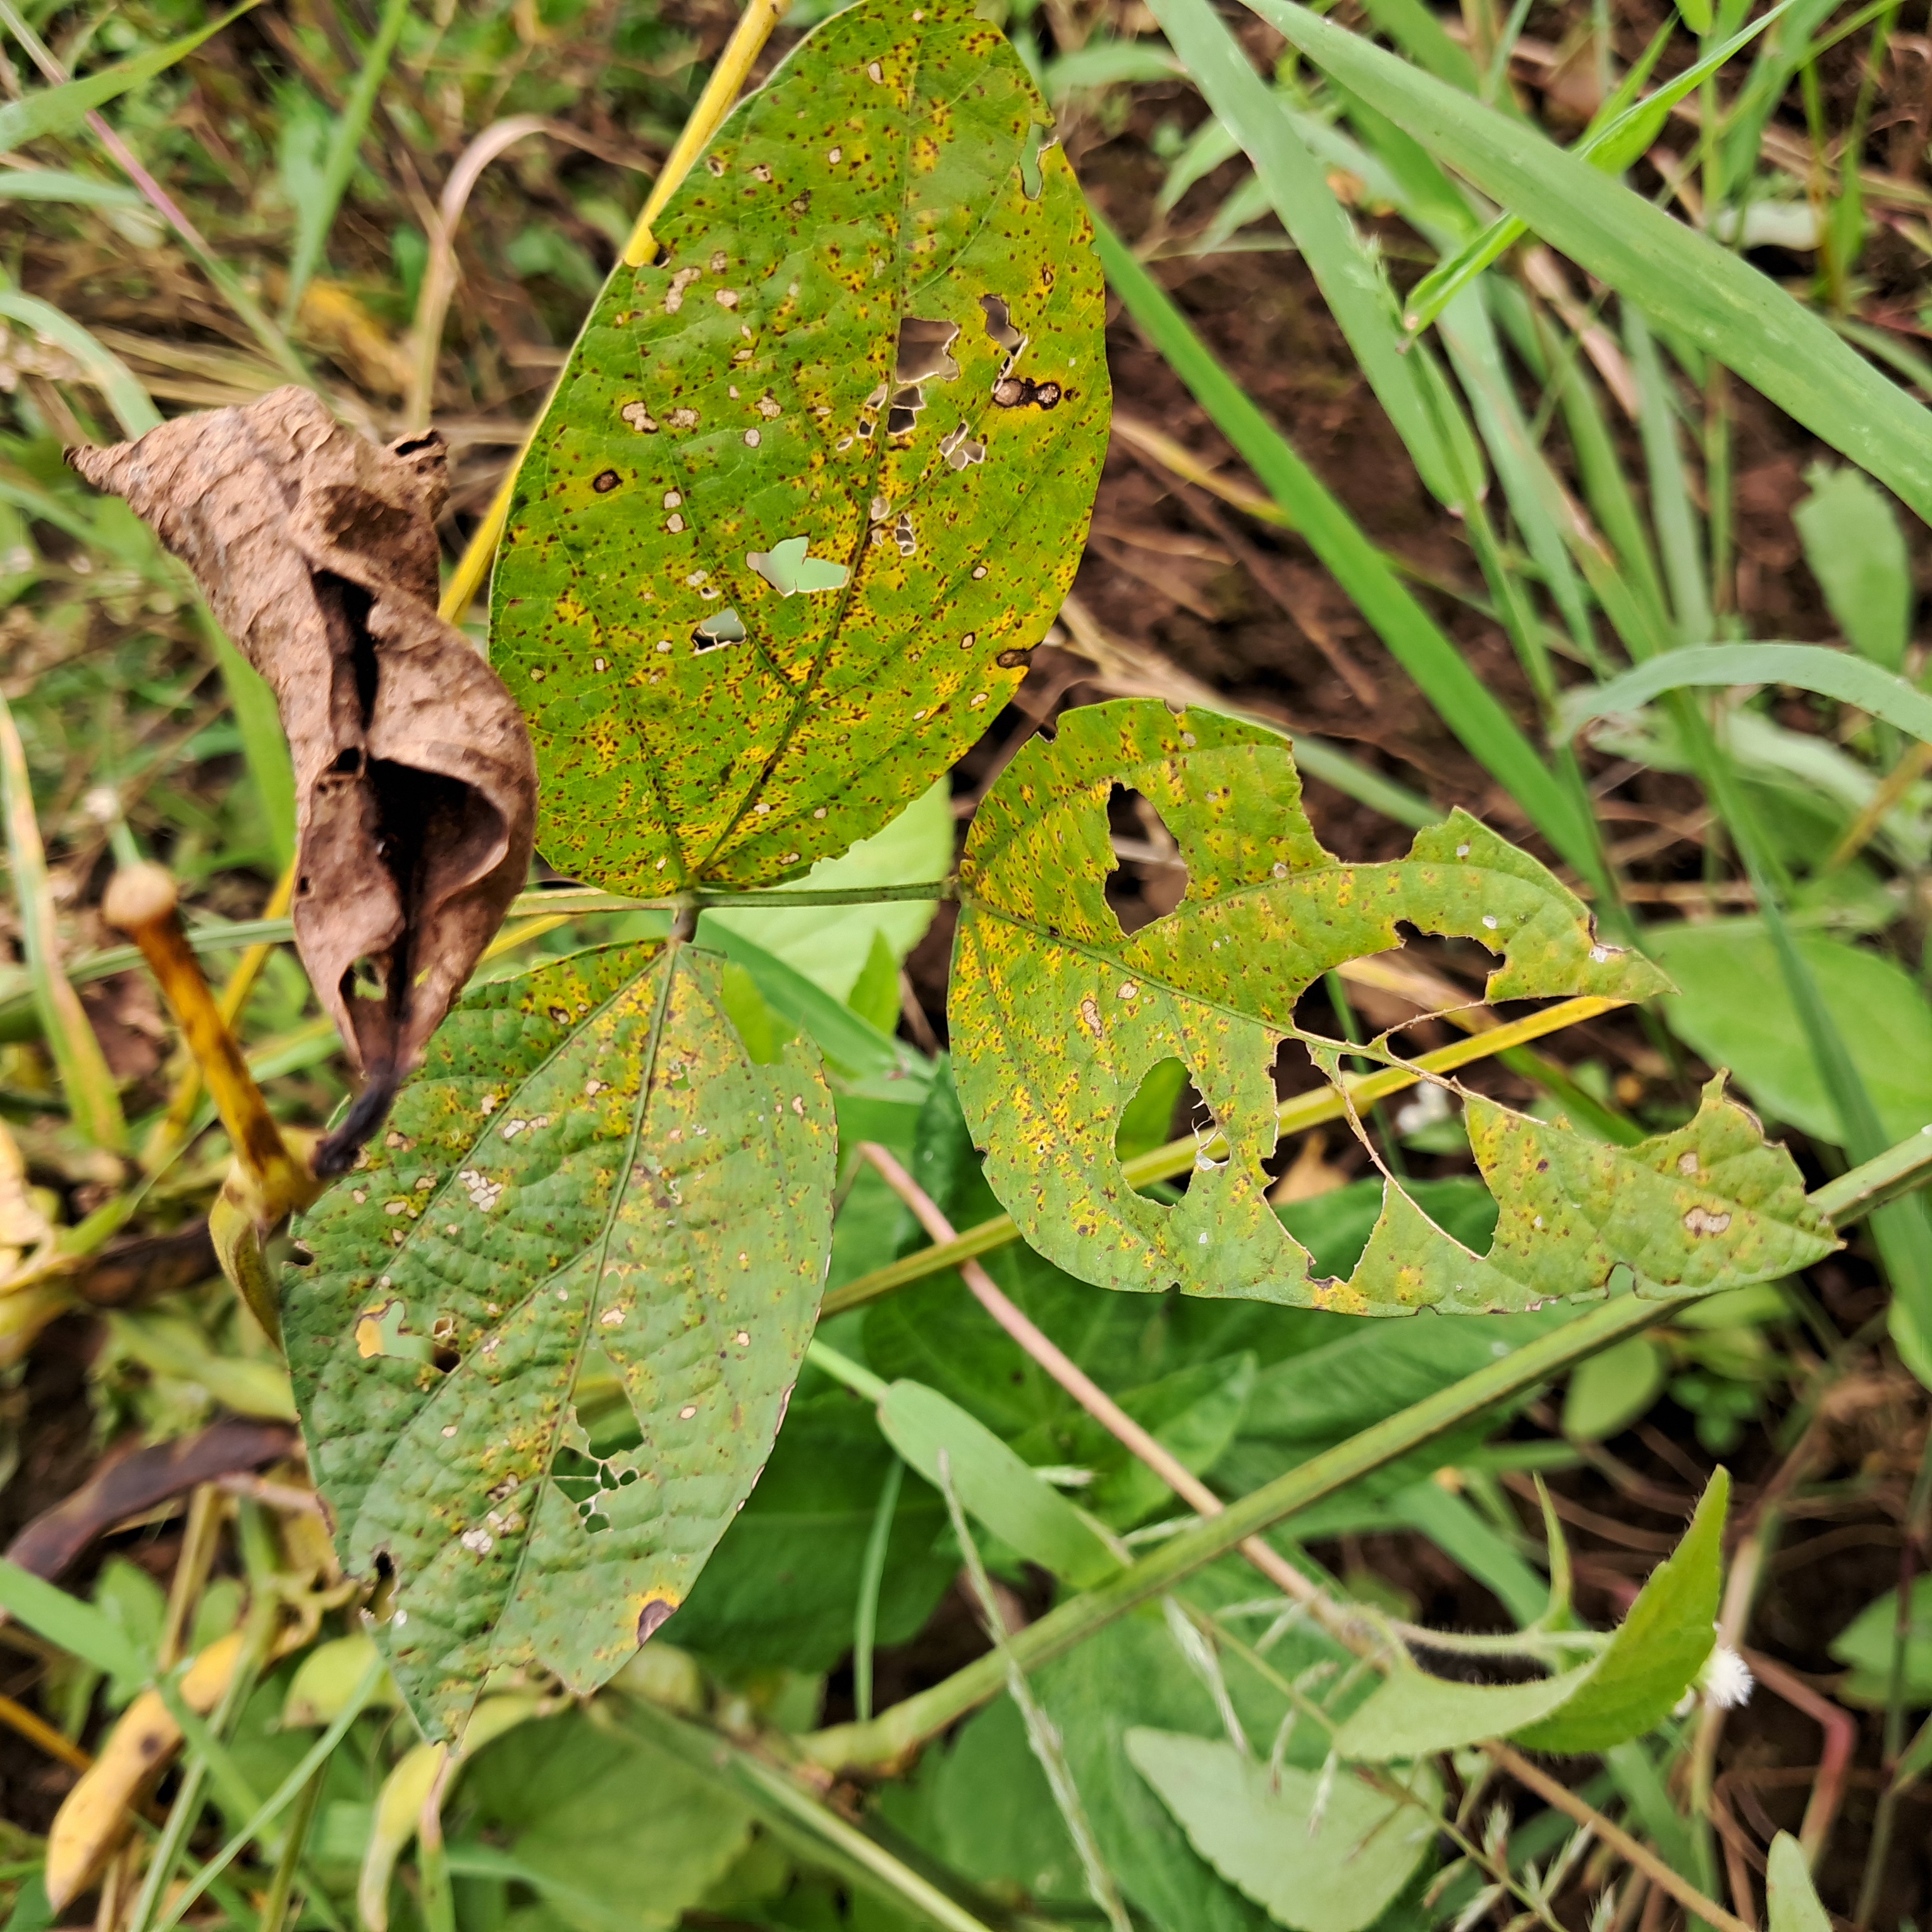
Label: Spectoria_Brown_Spot